Revillagigedo Islands

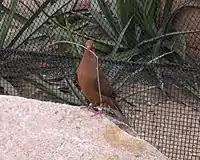
The Socorro dove ("Zenaida graysoni"), as of 2019, survives only in captivity

"The future of the avifauna of the islands appears to be secure at present. There are no human inhabitants, and no mammals of any kind except the moderate and apparently stable population of sheep on Socorro."